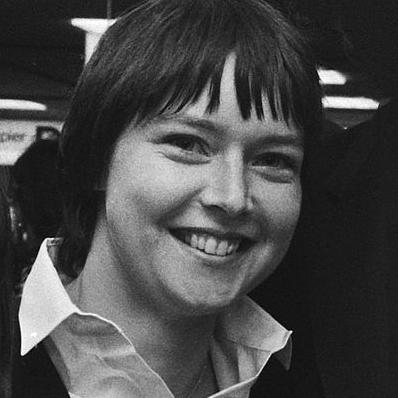
Age: 25